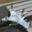
Label: airplane